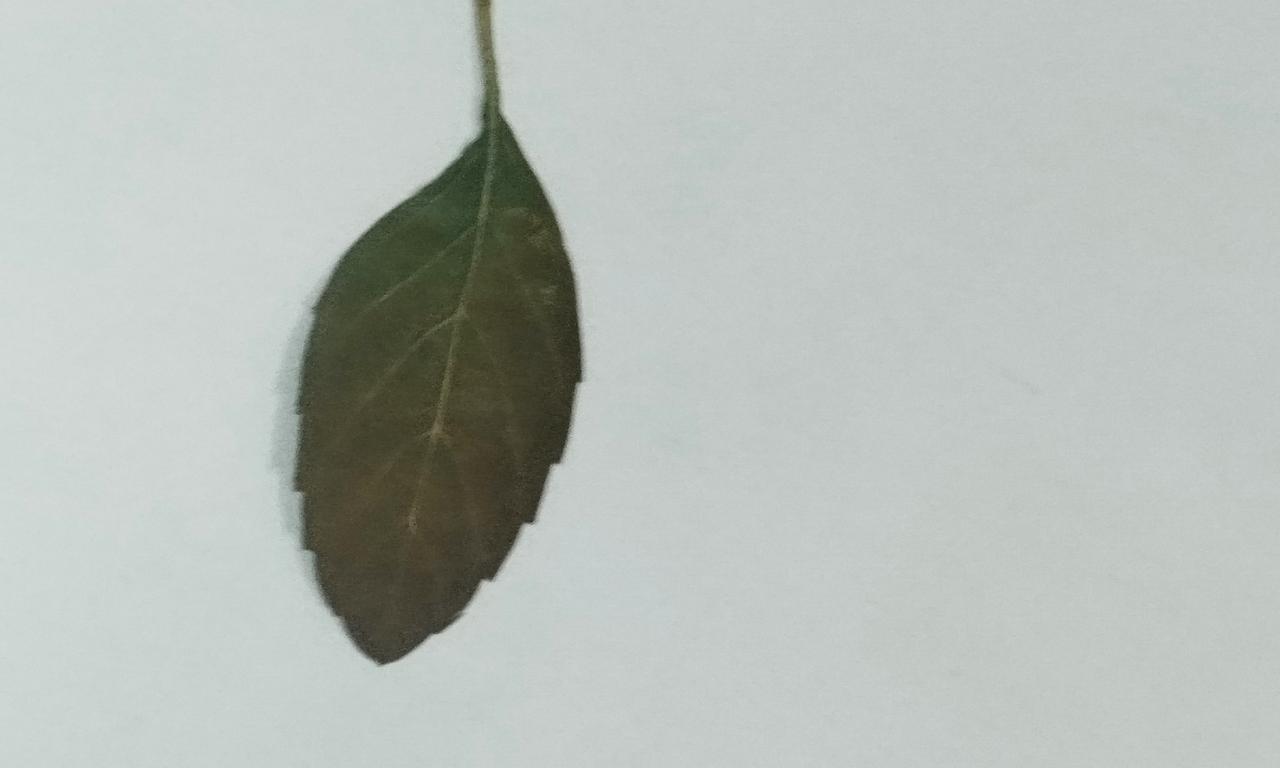
Label: Dried